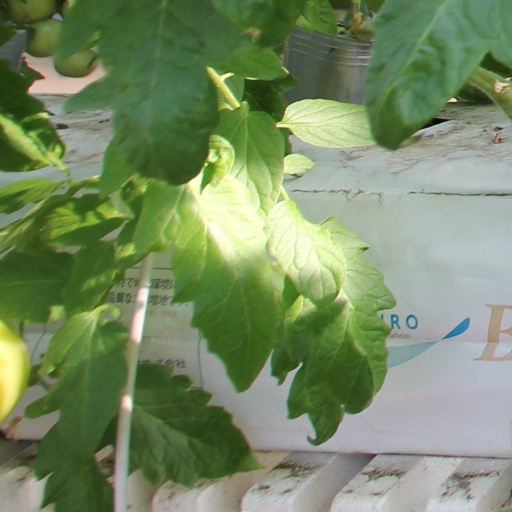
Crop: tomato